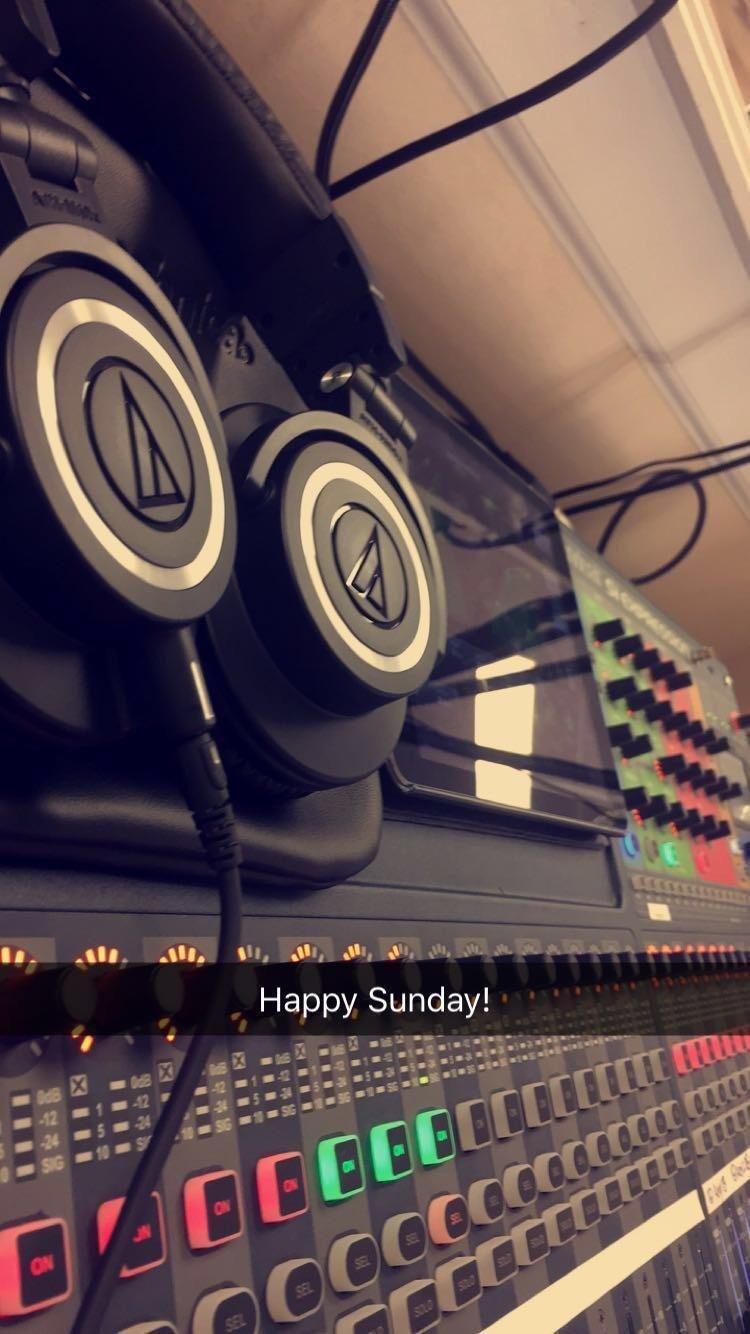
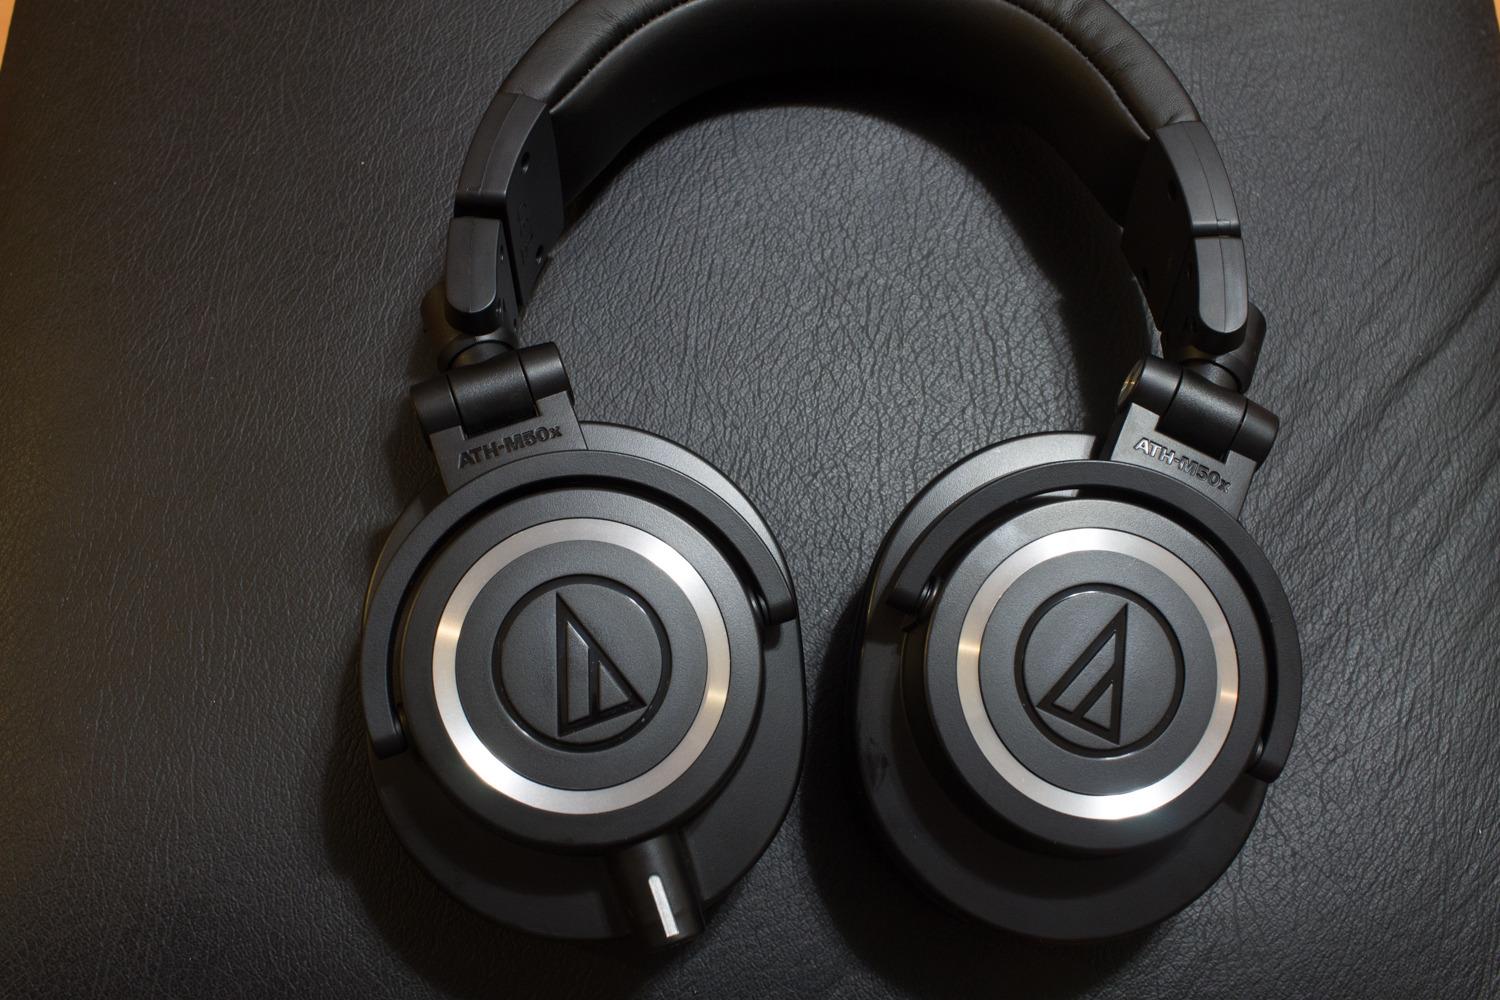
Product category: headphones
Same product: yes